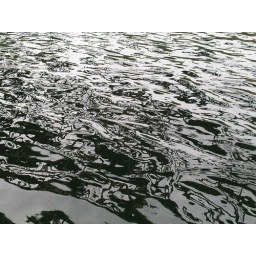
water under the bridge - literally